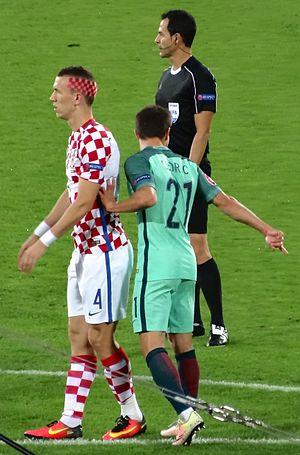
Ivan Perišić, né le 2 février 1989 à Split en Yougoslavie, est un footballeur international croate. Il évolue actuellement au poste de milieu de terrain au Bayern Munich, en prêt de l’Inter Milan.